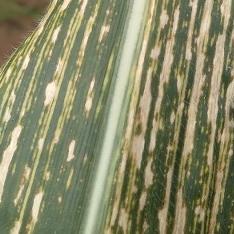
Crop: Maize
Condition: stripe-d